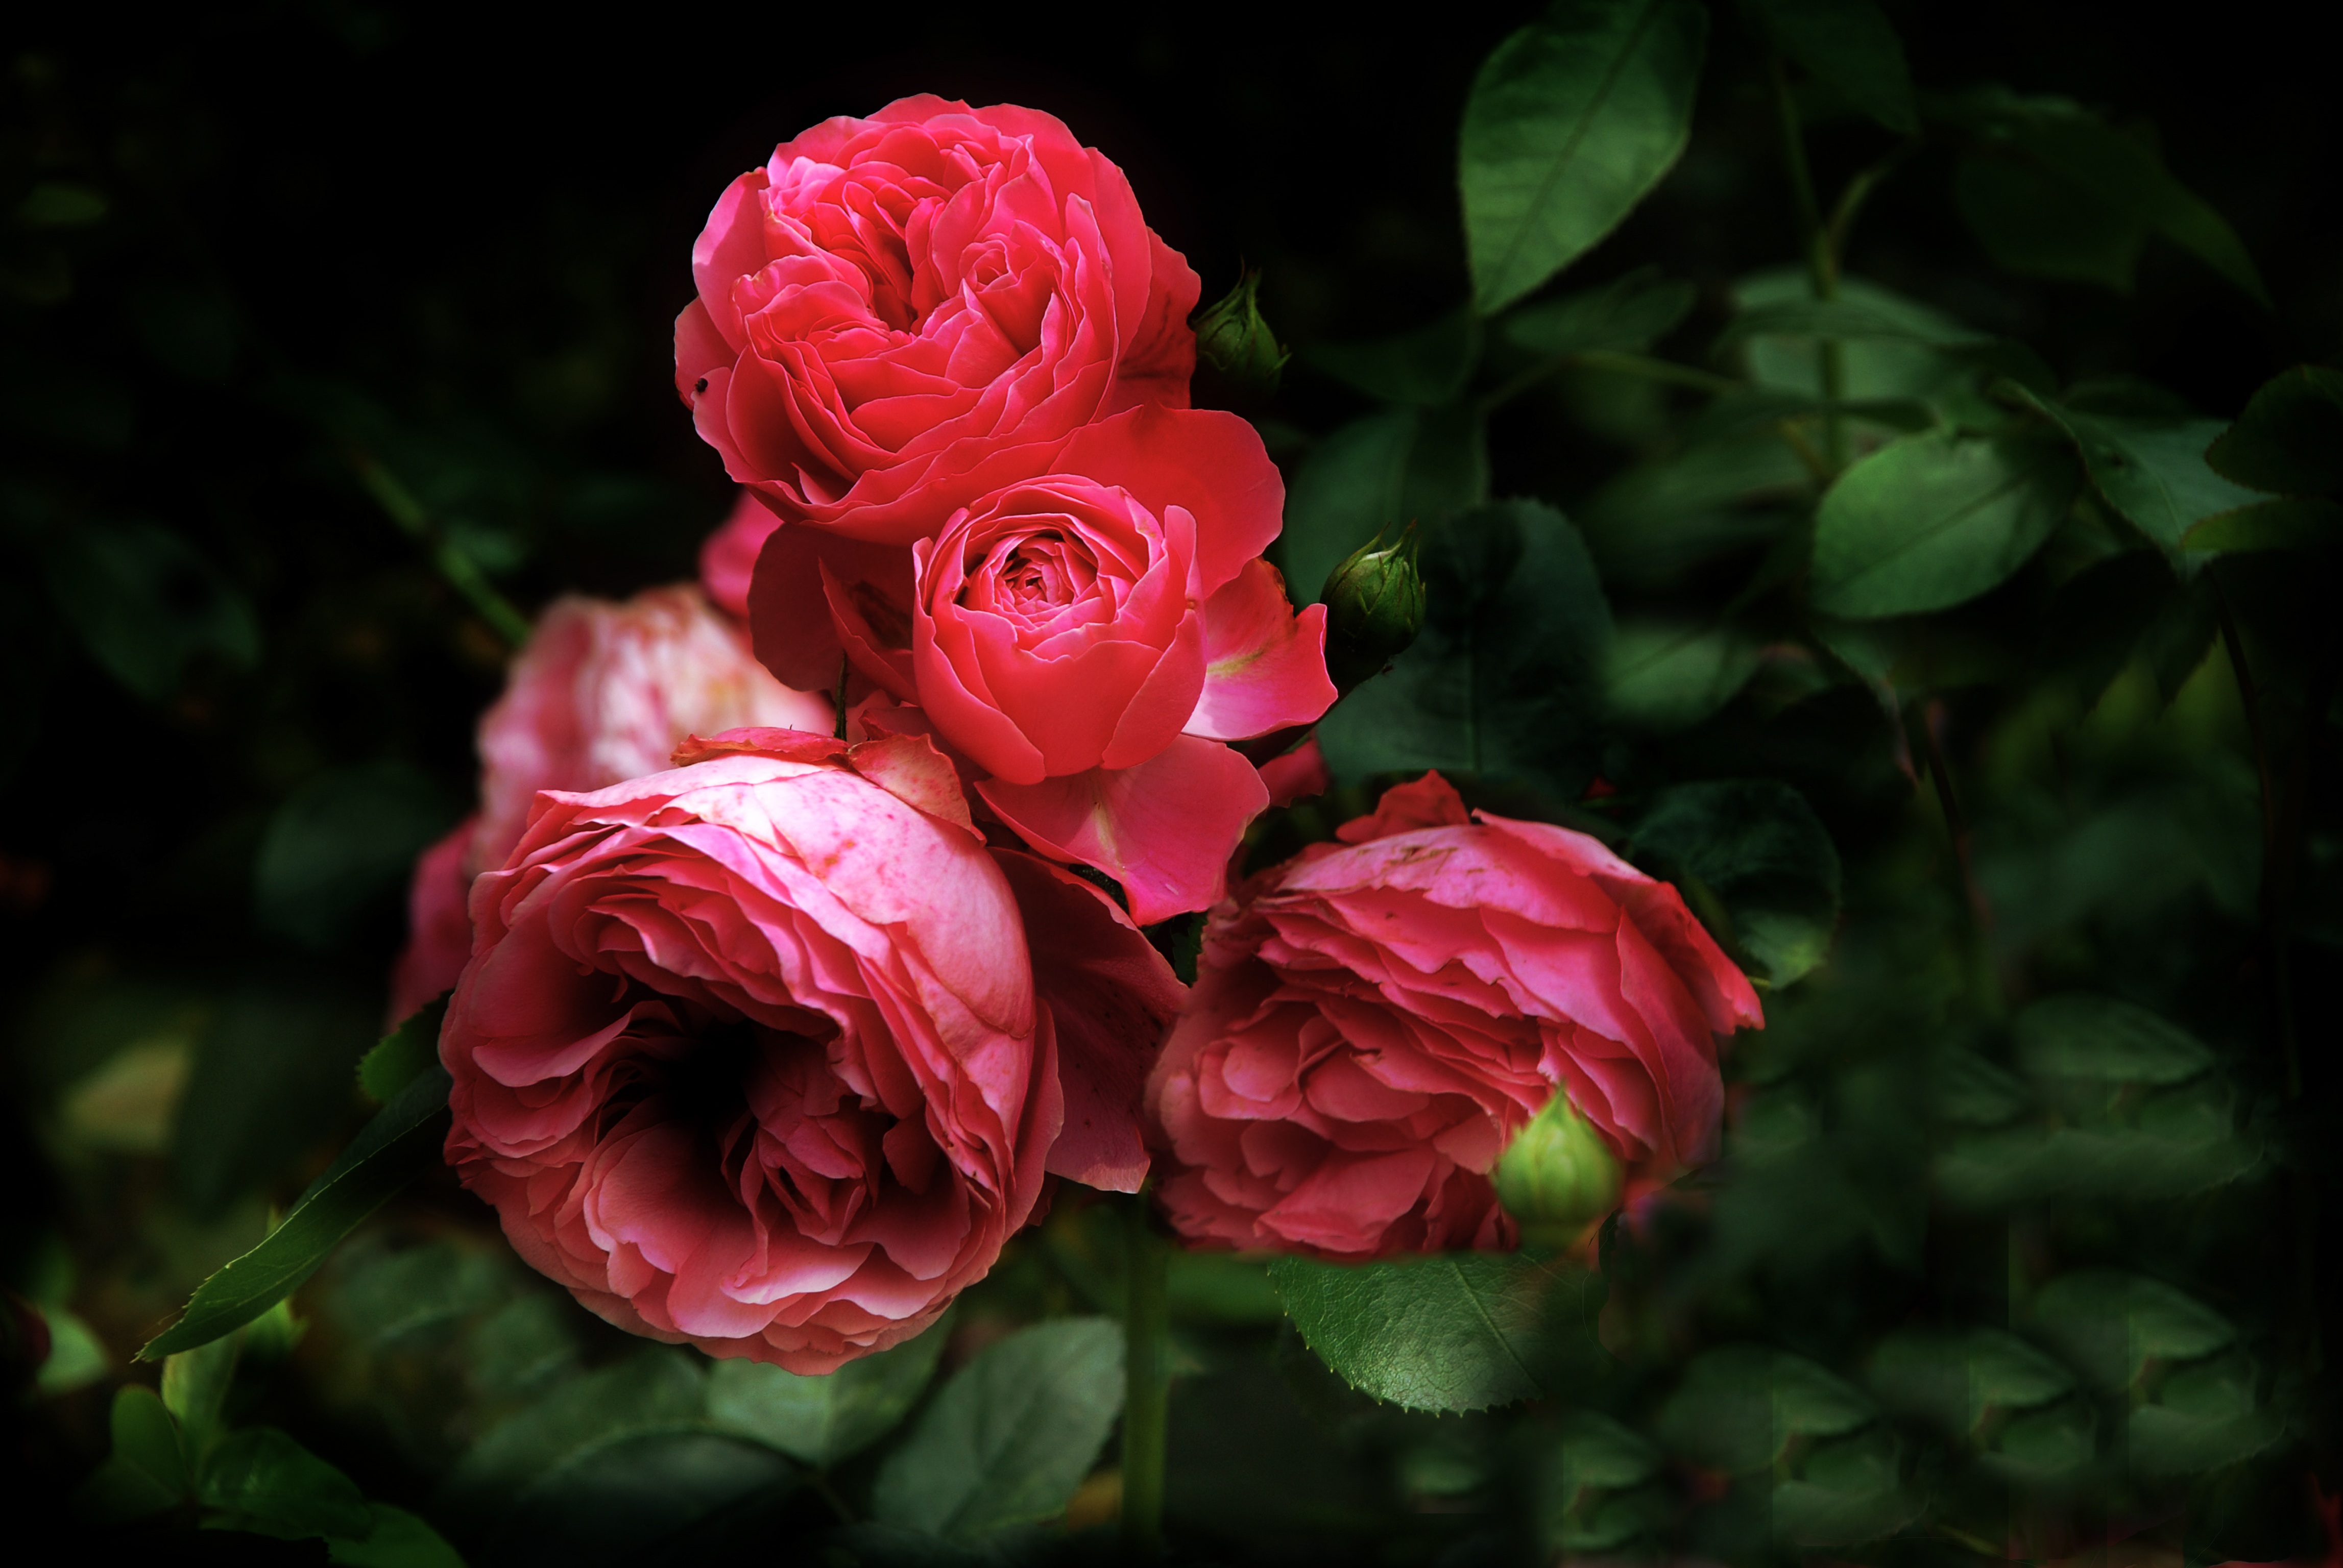
plant, flower, petal, rose, red, flora, da vinci, floribunda, macro photography, flowering plant, garden roses, rose family, leonardo, land plant, rosa centifolia, rose order